Saint Petersburg

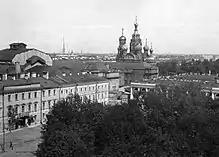
Leningrad in 1935

In 1810, Alexander I established the first engineering higher education, the Saint Petersburg Main military engineering School in Saint Petersburg. Many monuments commemorate the Russian victory over Napoleonic France in the Patriotic War of 1812, including the Alexander Column by Montferrand, erected in 1834, and the Narva Triumphal Arch.